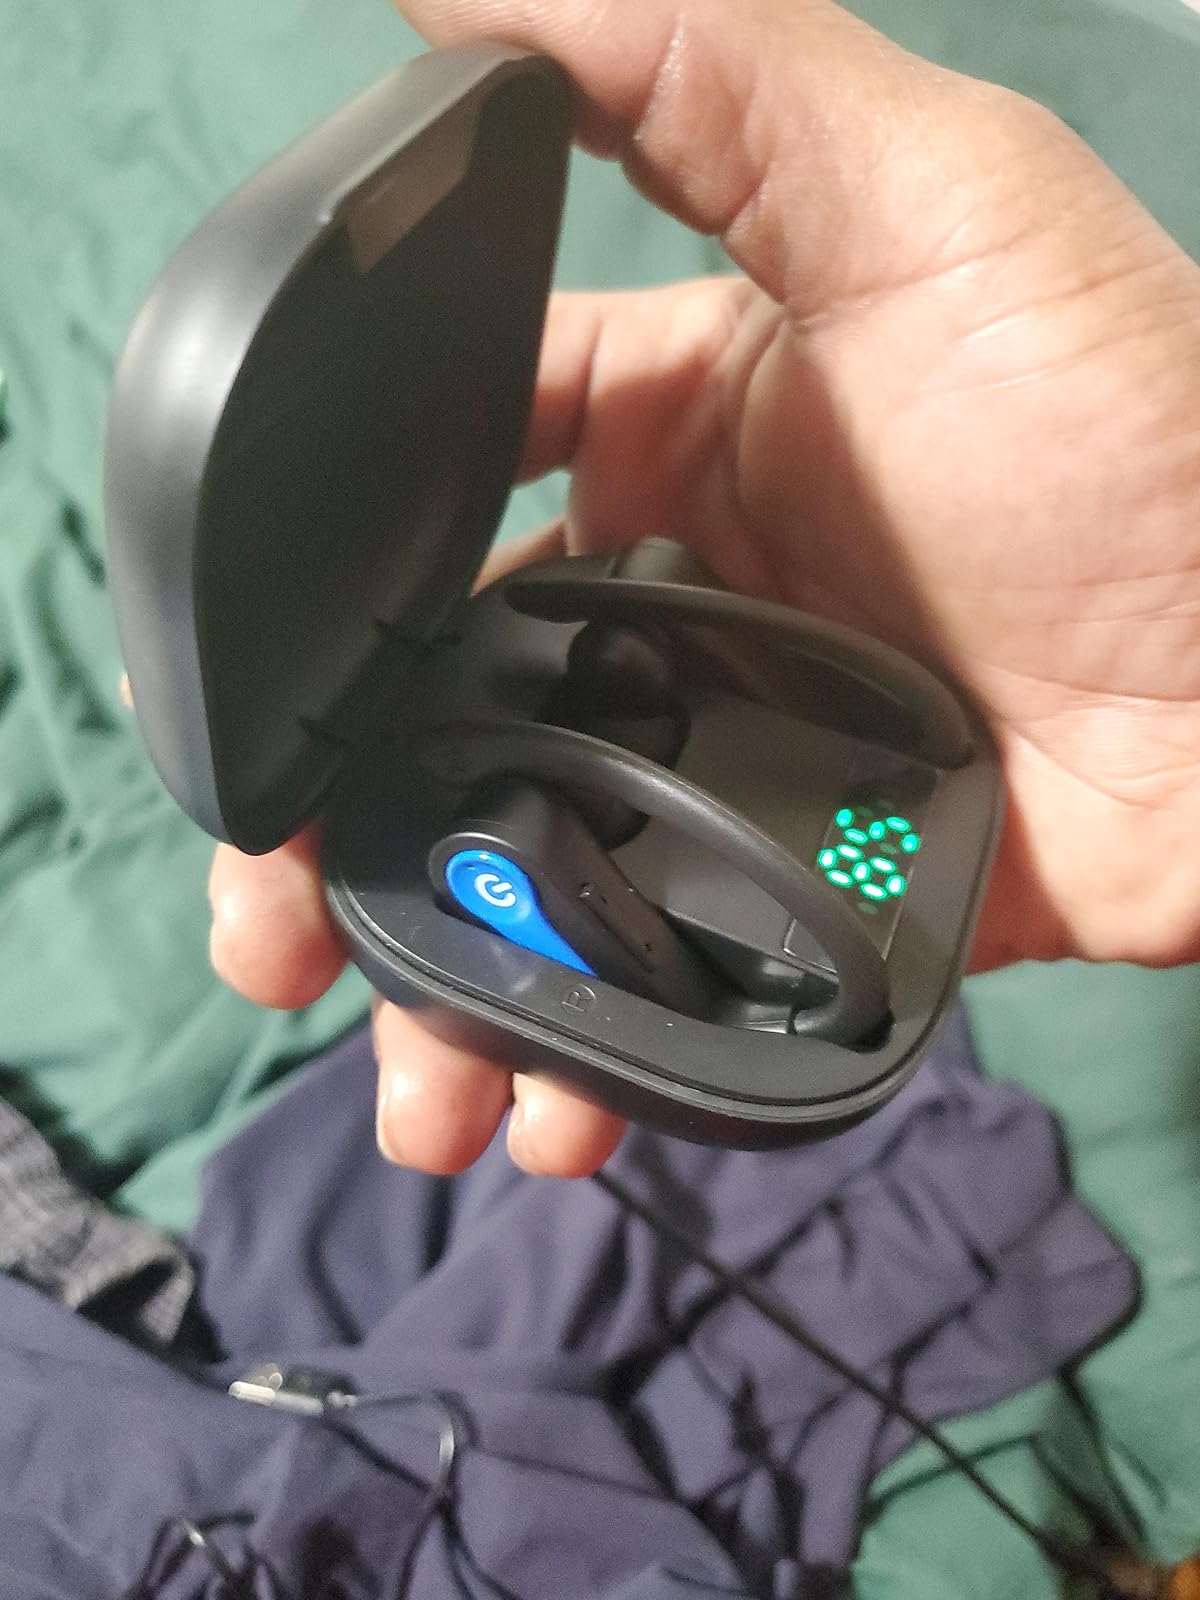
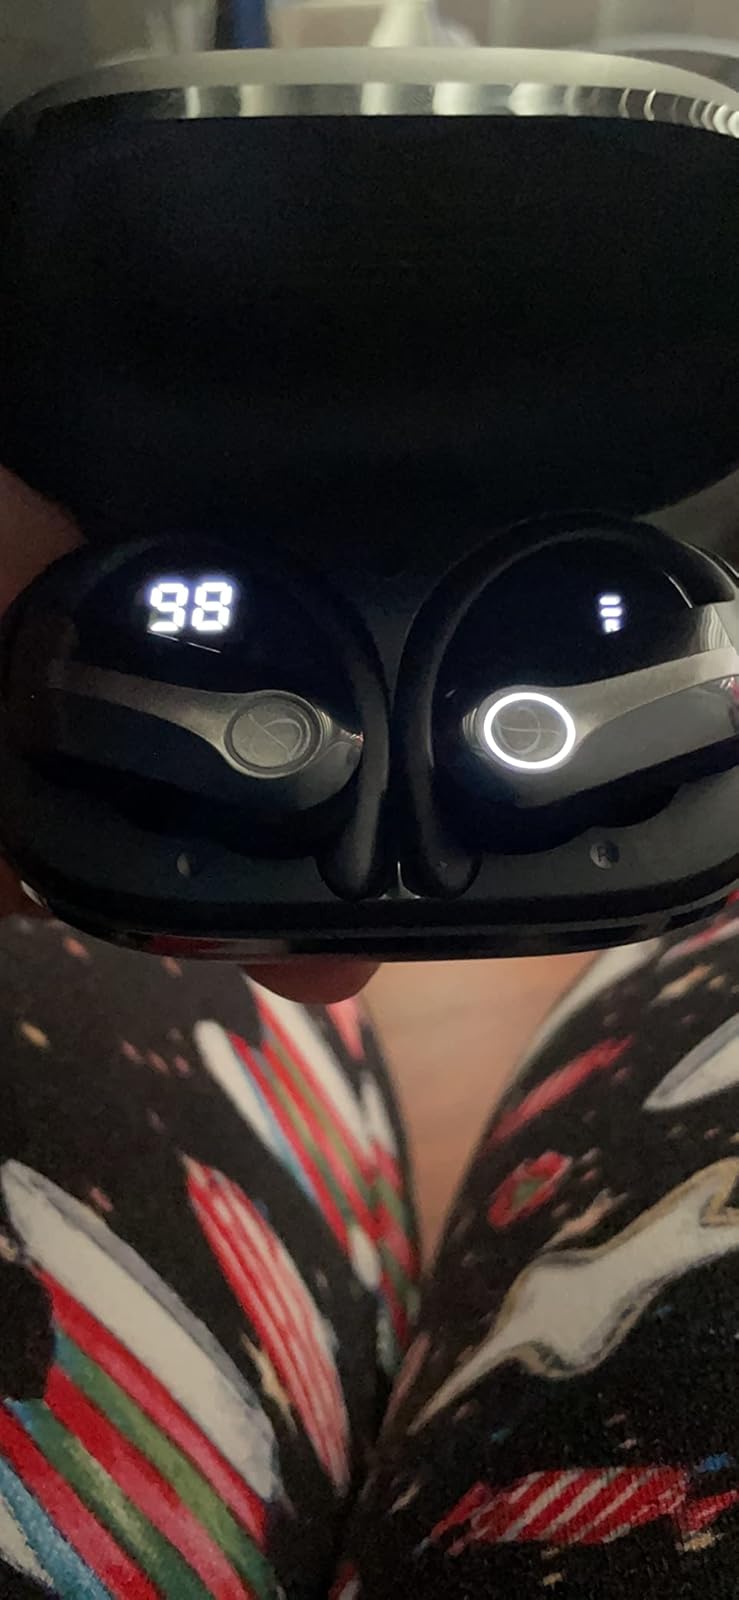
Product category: earbuds
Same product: no